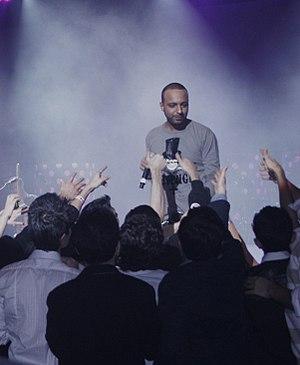
Arash Labaf né le 23 avril 1977 à Téhéran, en Iran, est un chanteur iranien. Il est également producteur de musique. Il réside à Los Angeles.